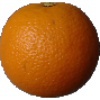
Label: Orange 1